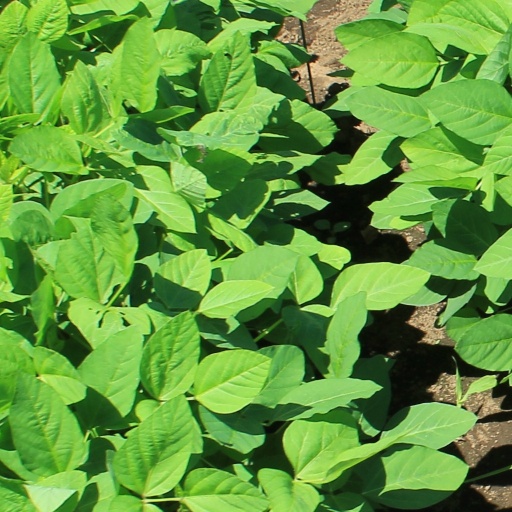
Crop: soybean